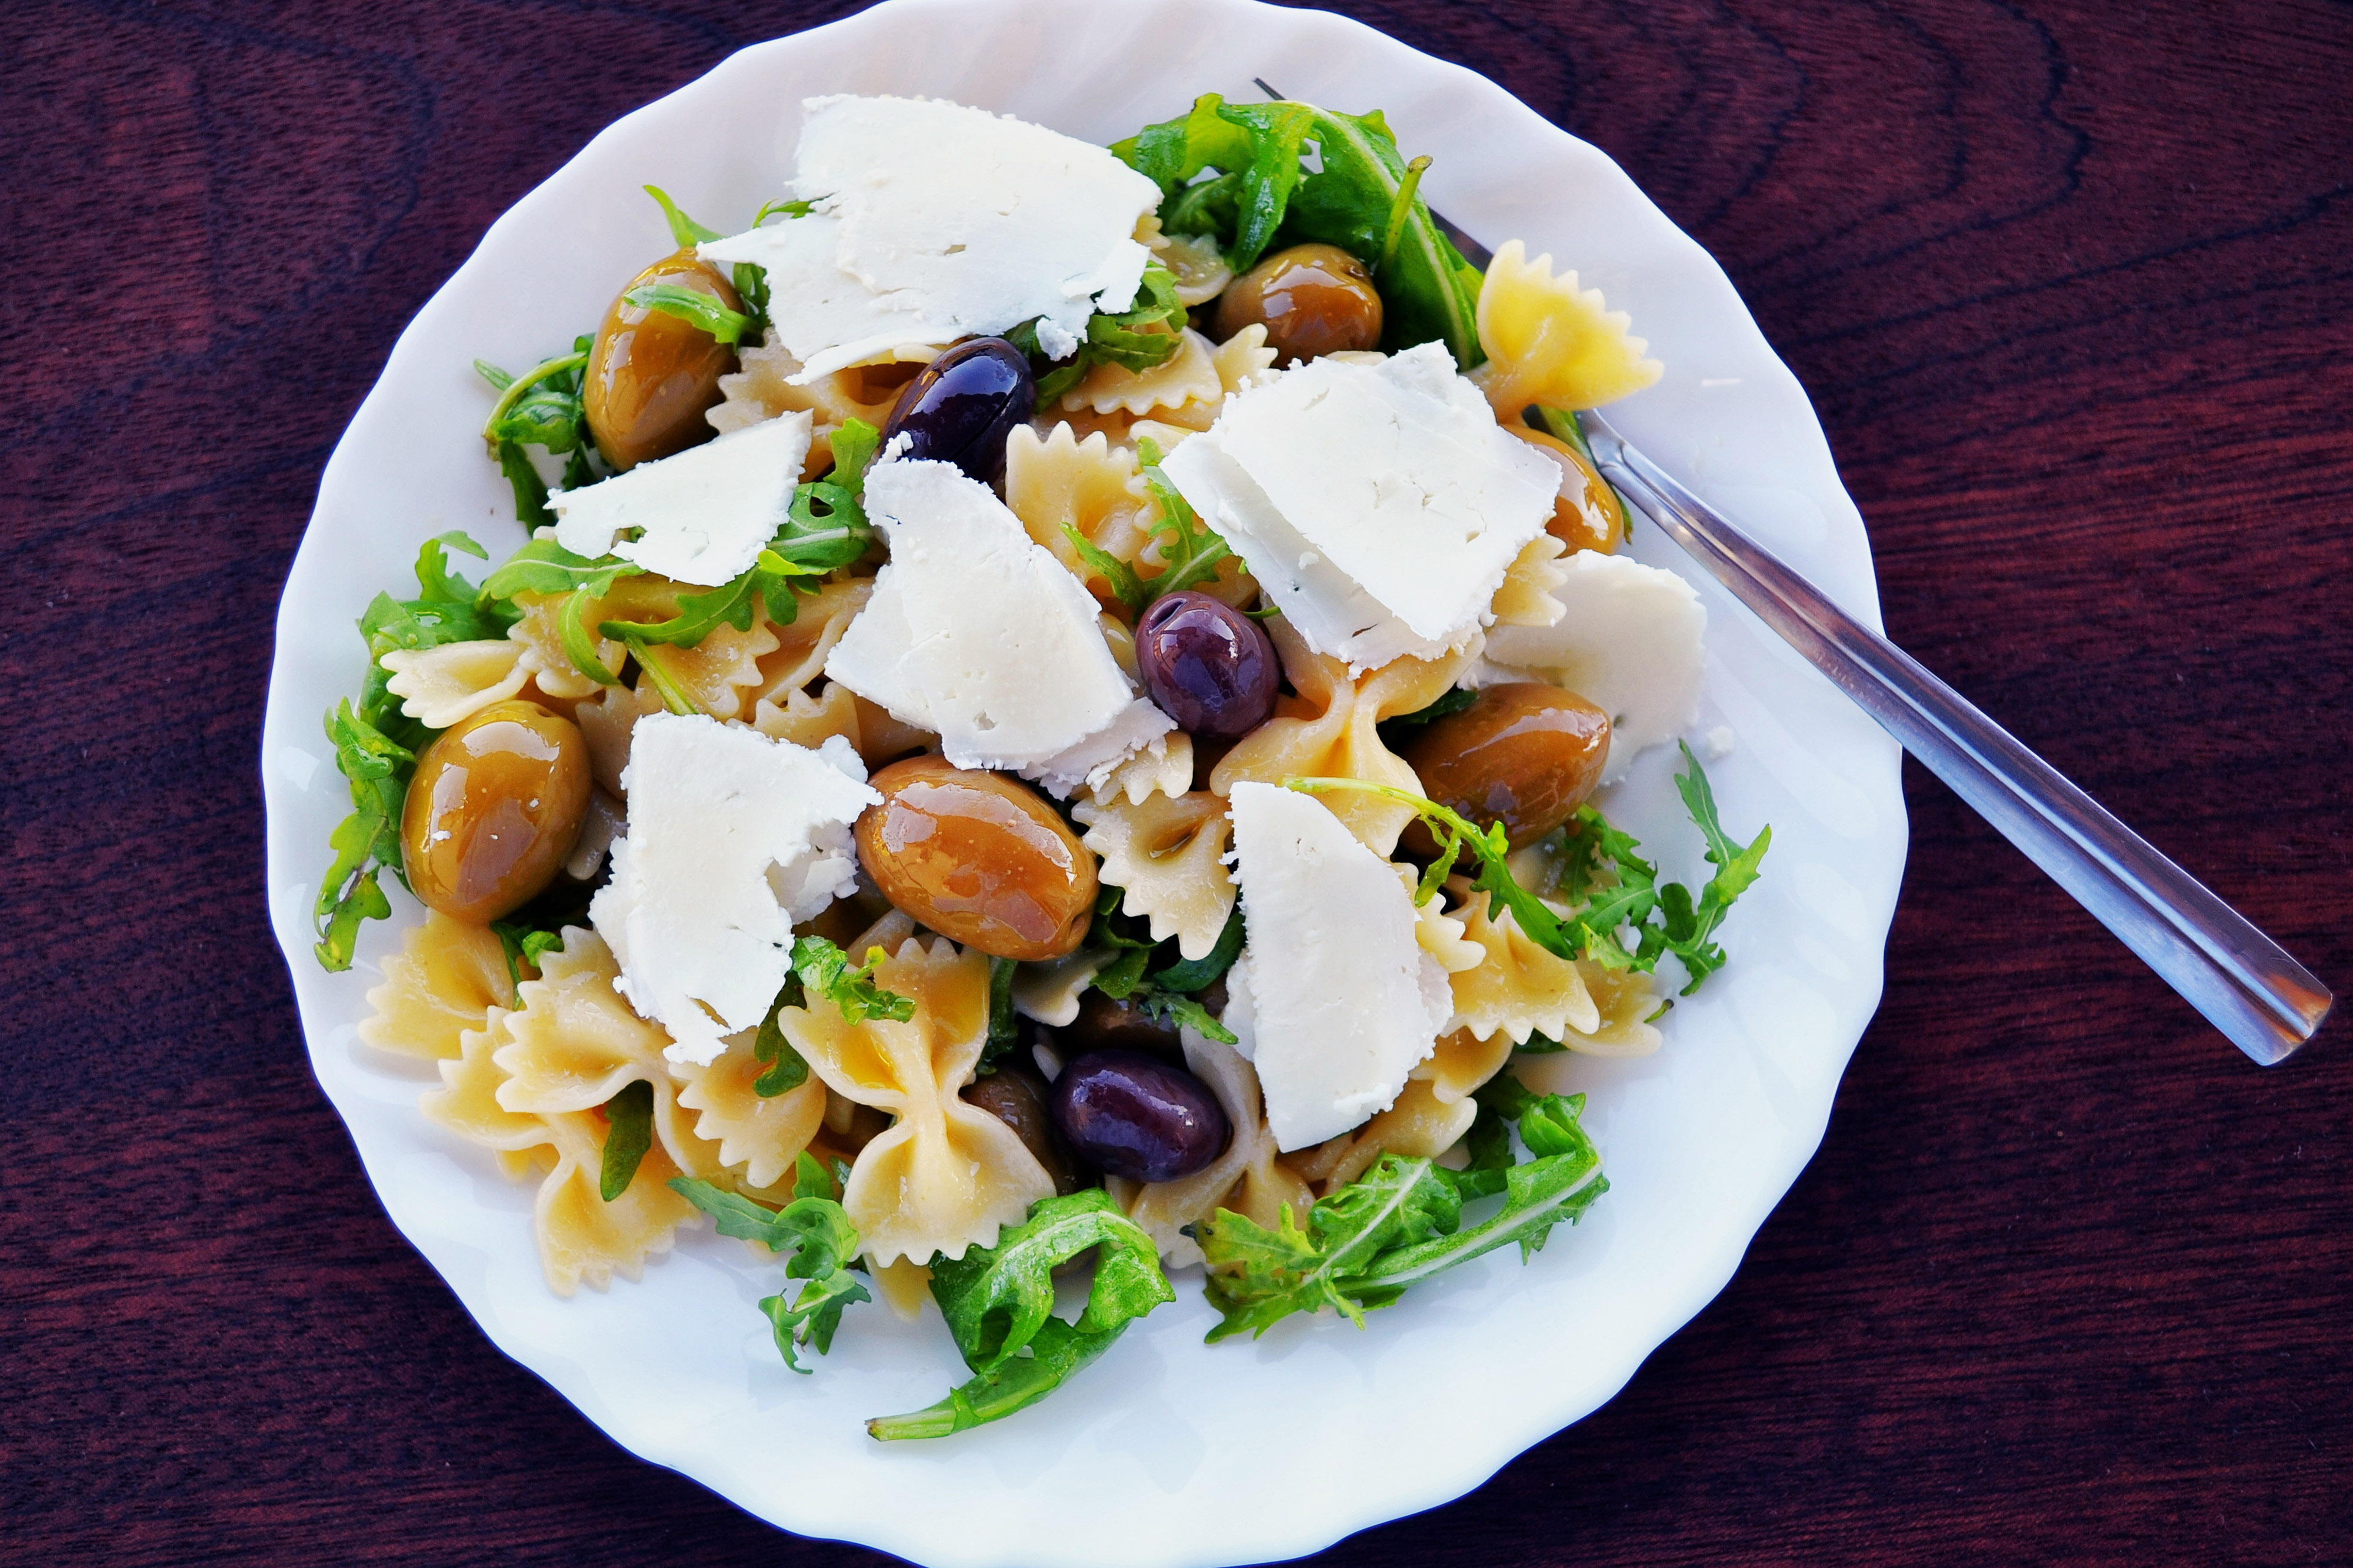
dish, food, cuisine, ingredient, salad, pasta salad, produce, staple food, Chinese chicken salad, vegetarian food, vegetable, caesar salad, recipe, comfort food, side dish, cruciferous vegetables, feta, italian food, waldorf salad, pasta, leaf vegetable, meat